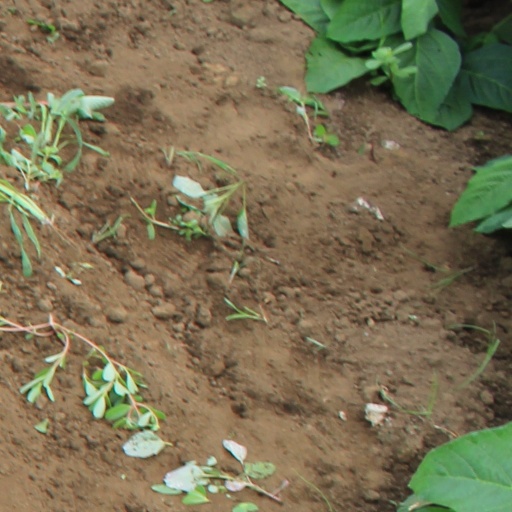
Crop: soybean